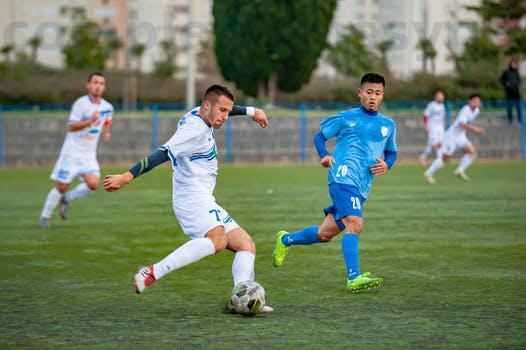
Label: Watermark